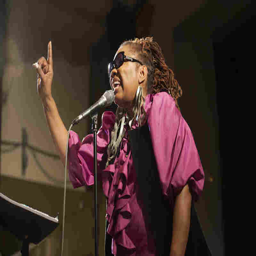
person changed outfits for the portion of the concert .